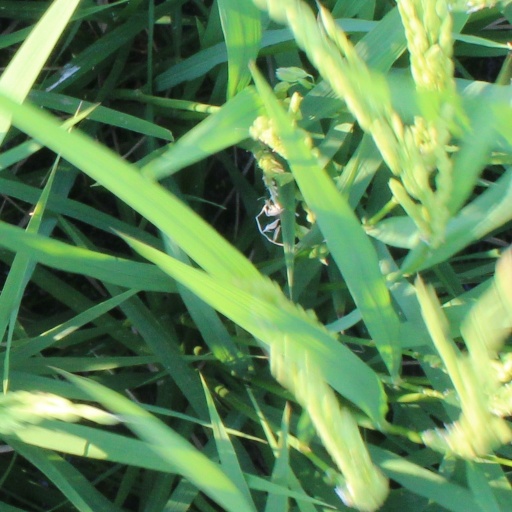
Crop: rice